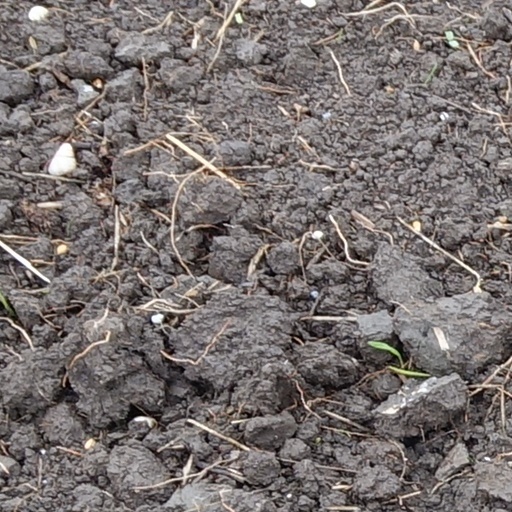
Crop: wheat